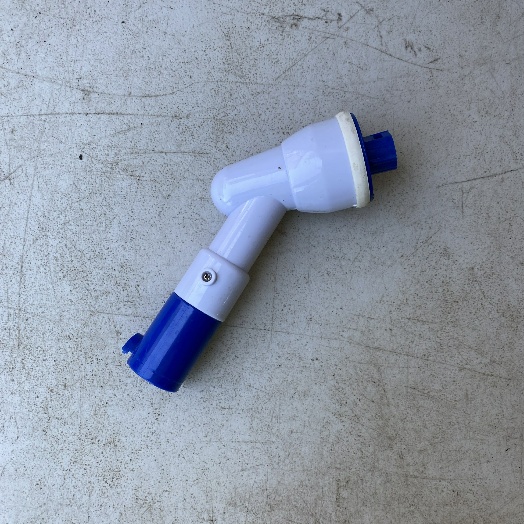
Label: Miscellaneous Trash